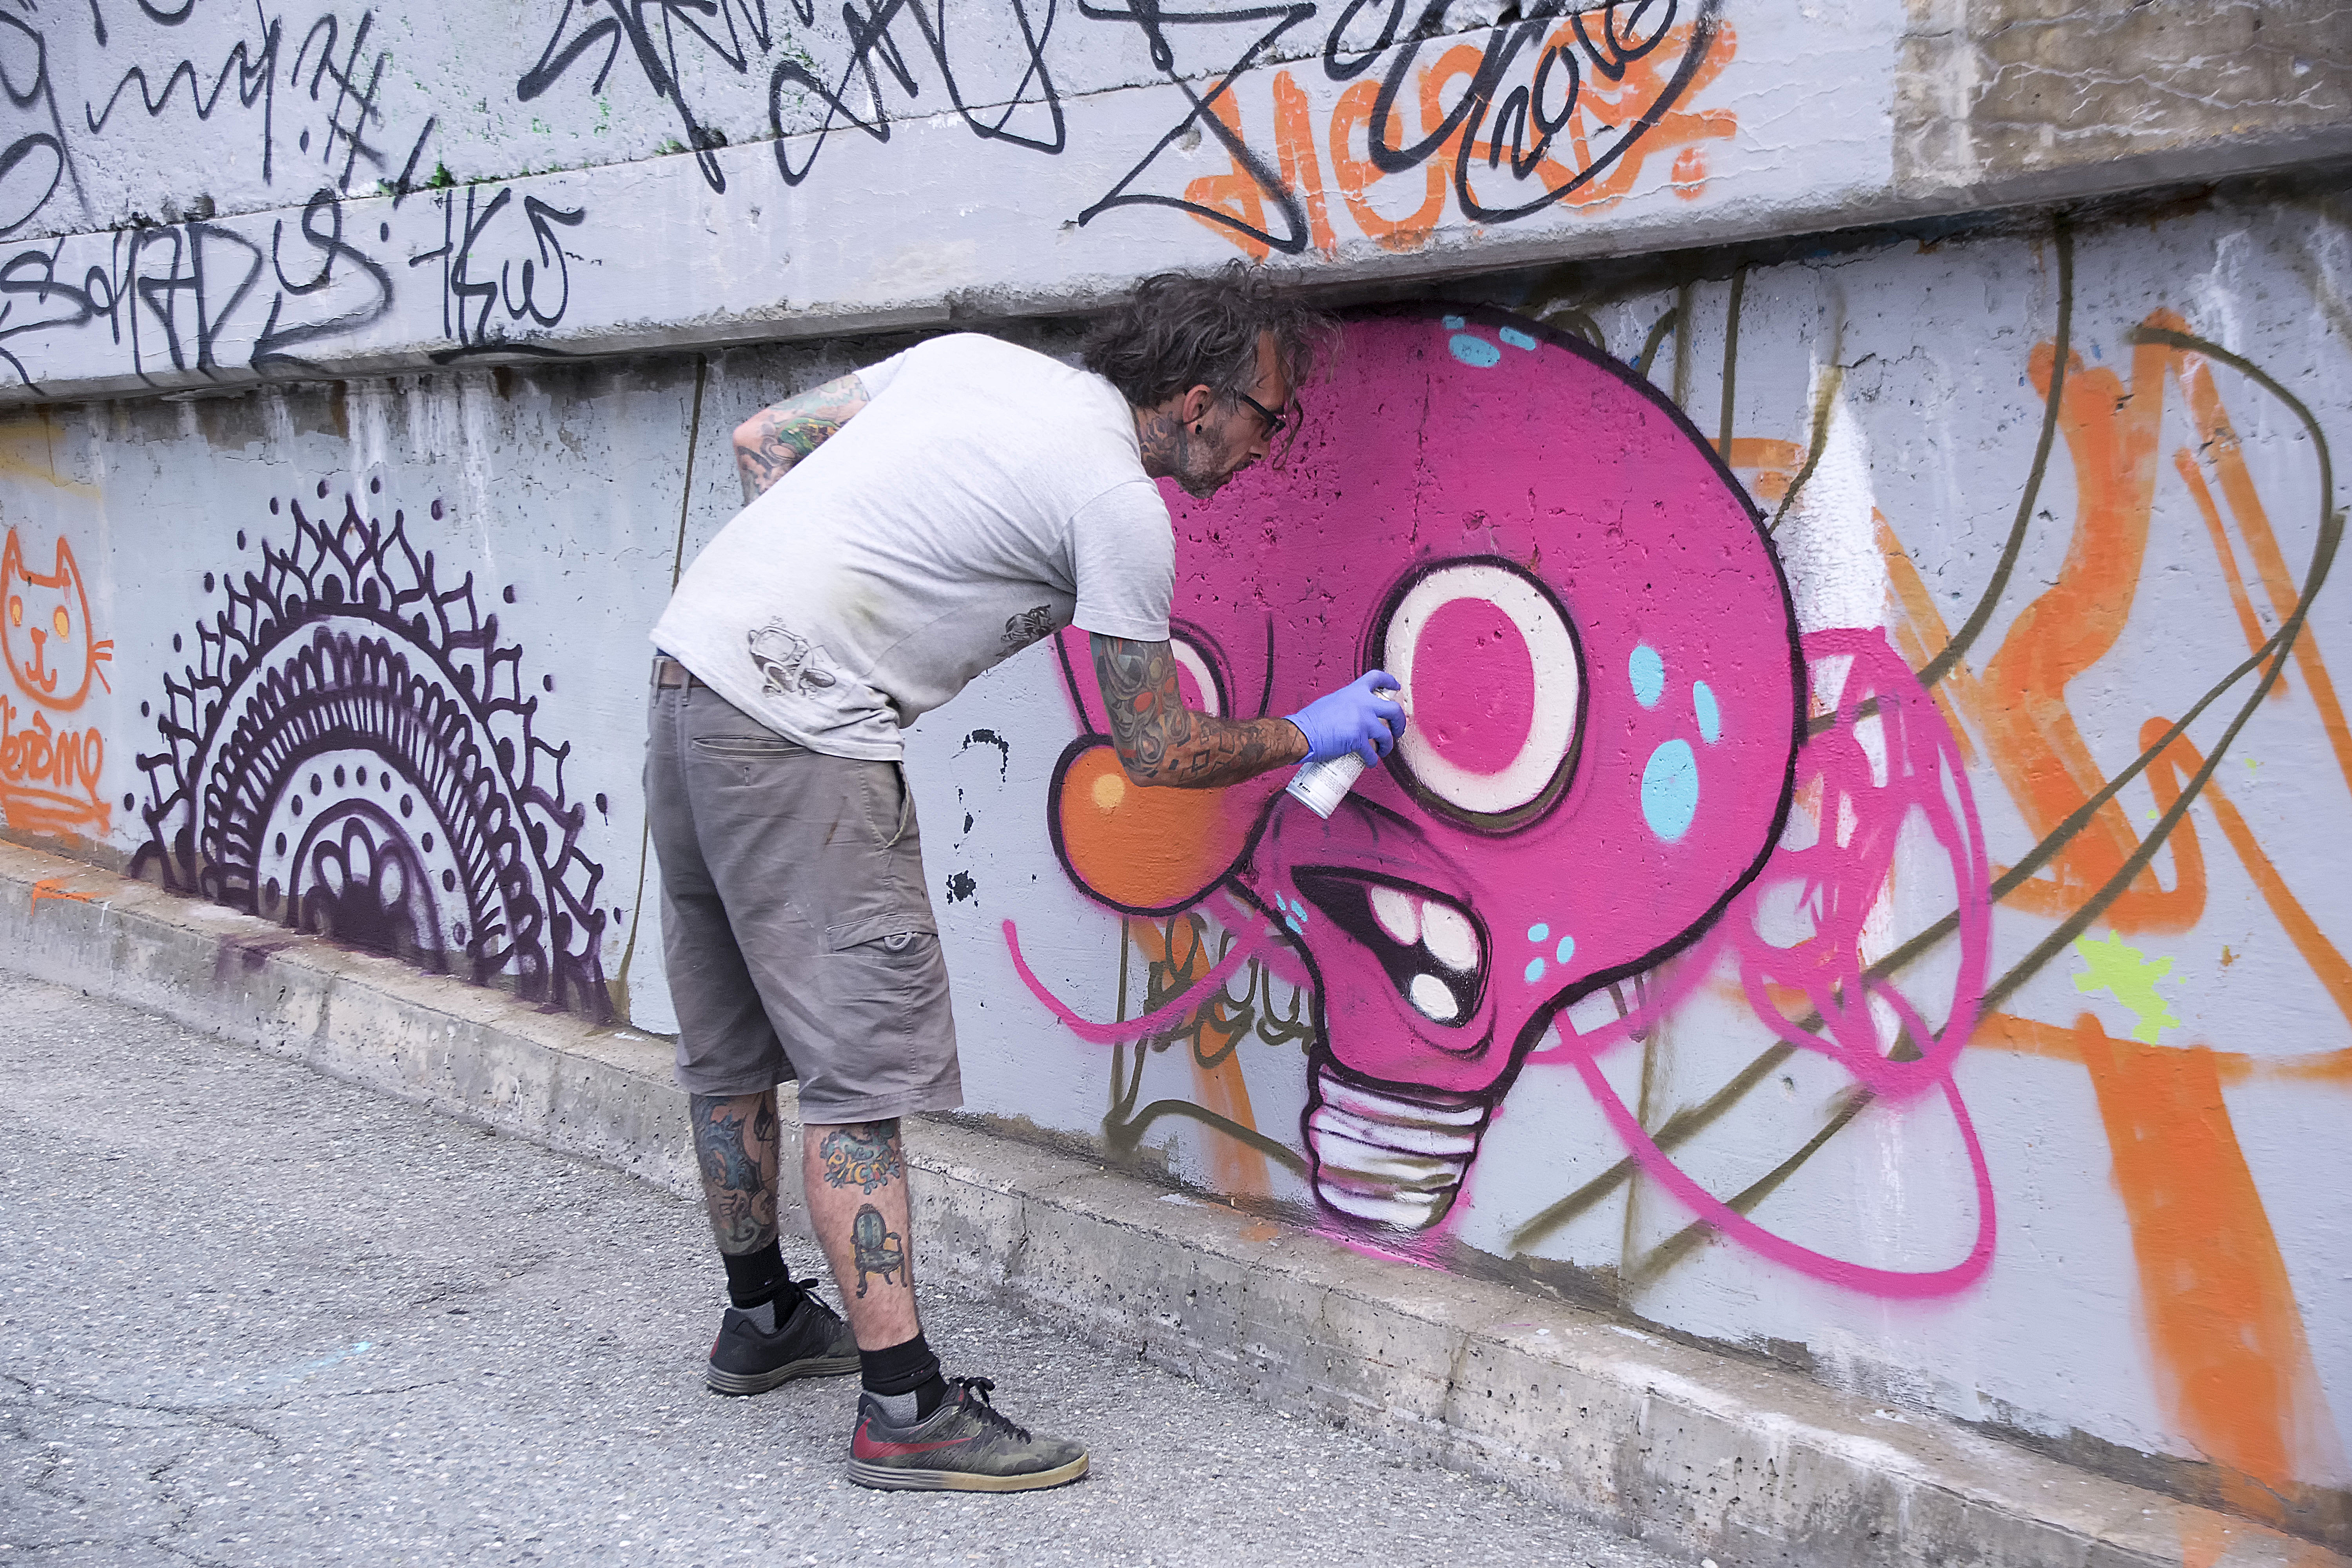
road, street, urban, wall, color, graffiti, street art, art, canada, infrastructure, mural, quebec, sherbrooke, urbain, amalgam, urban area